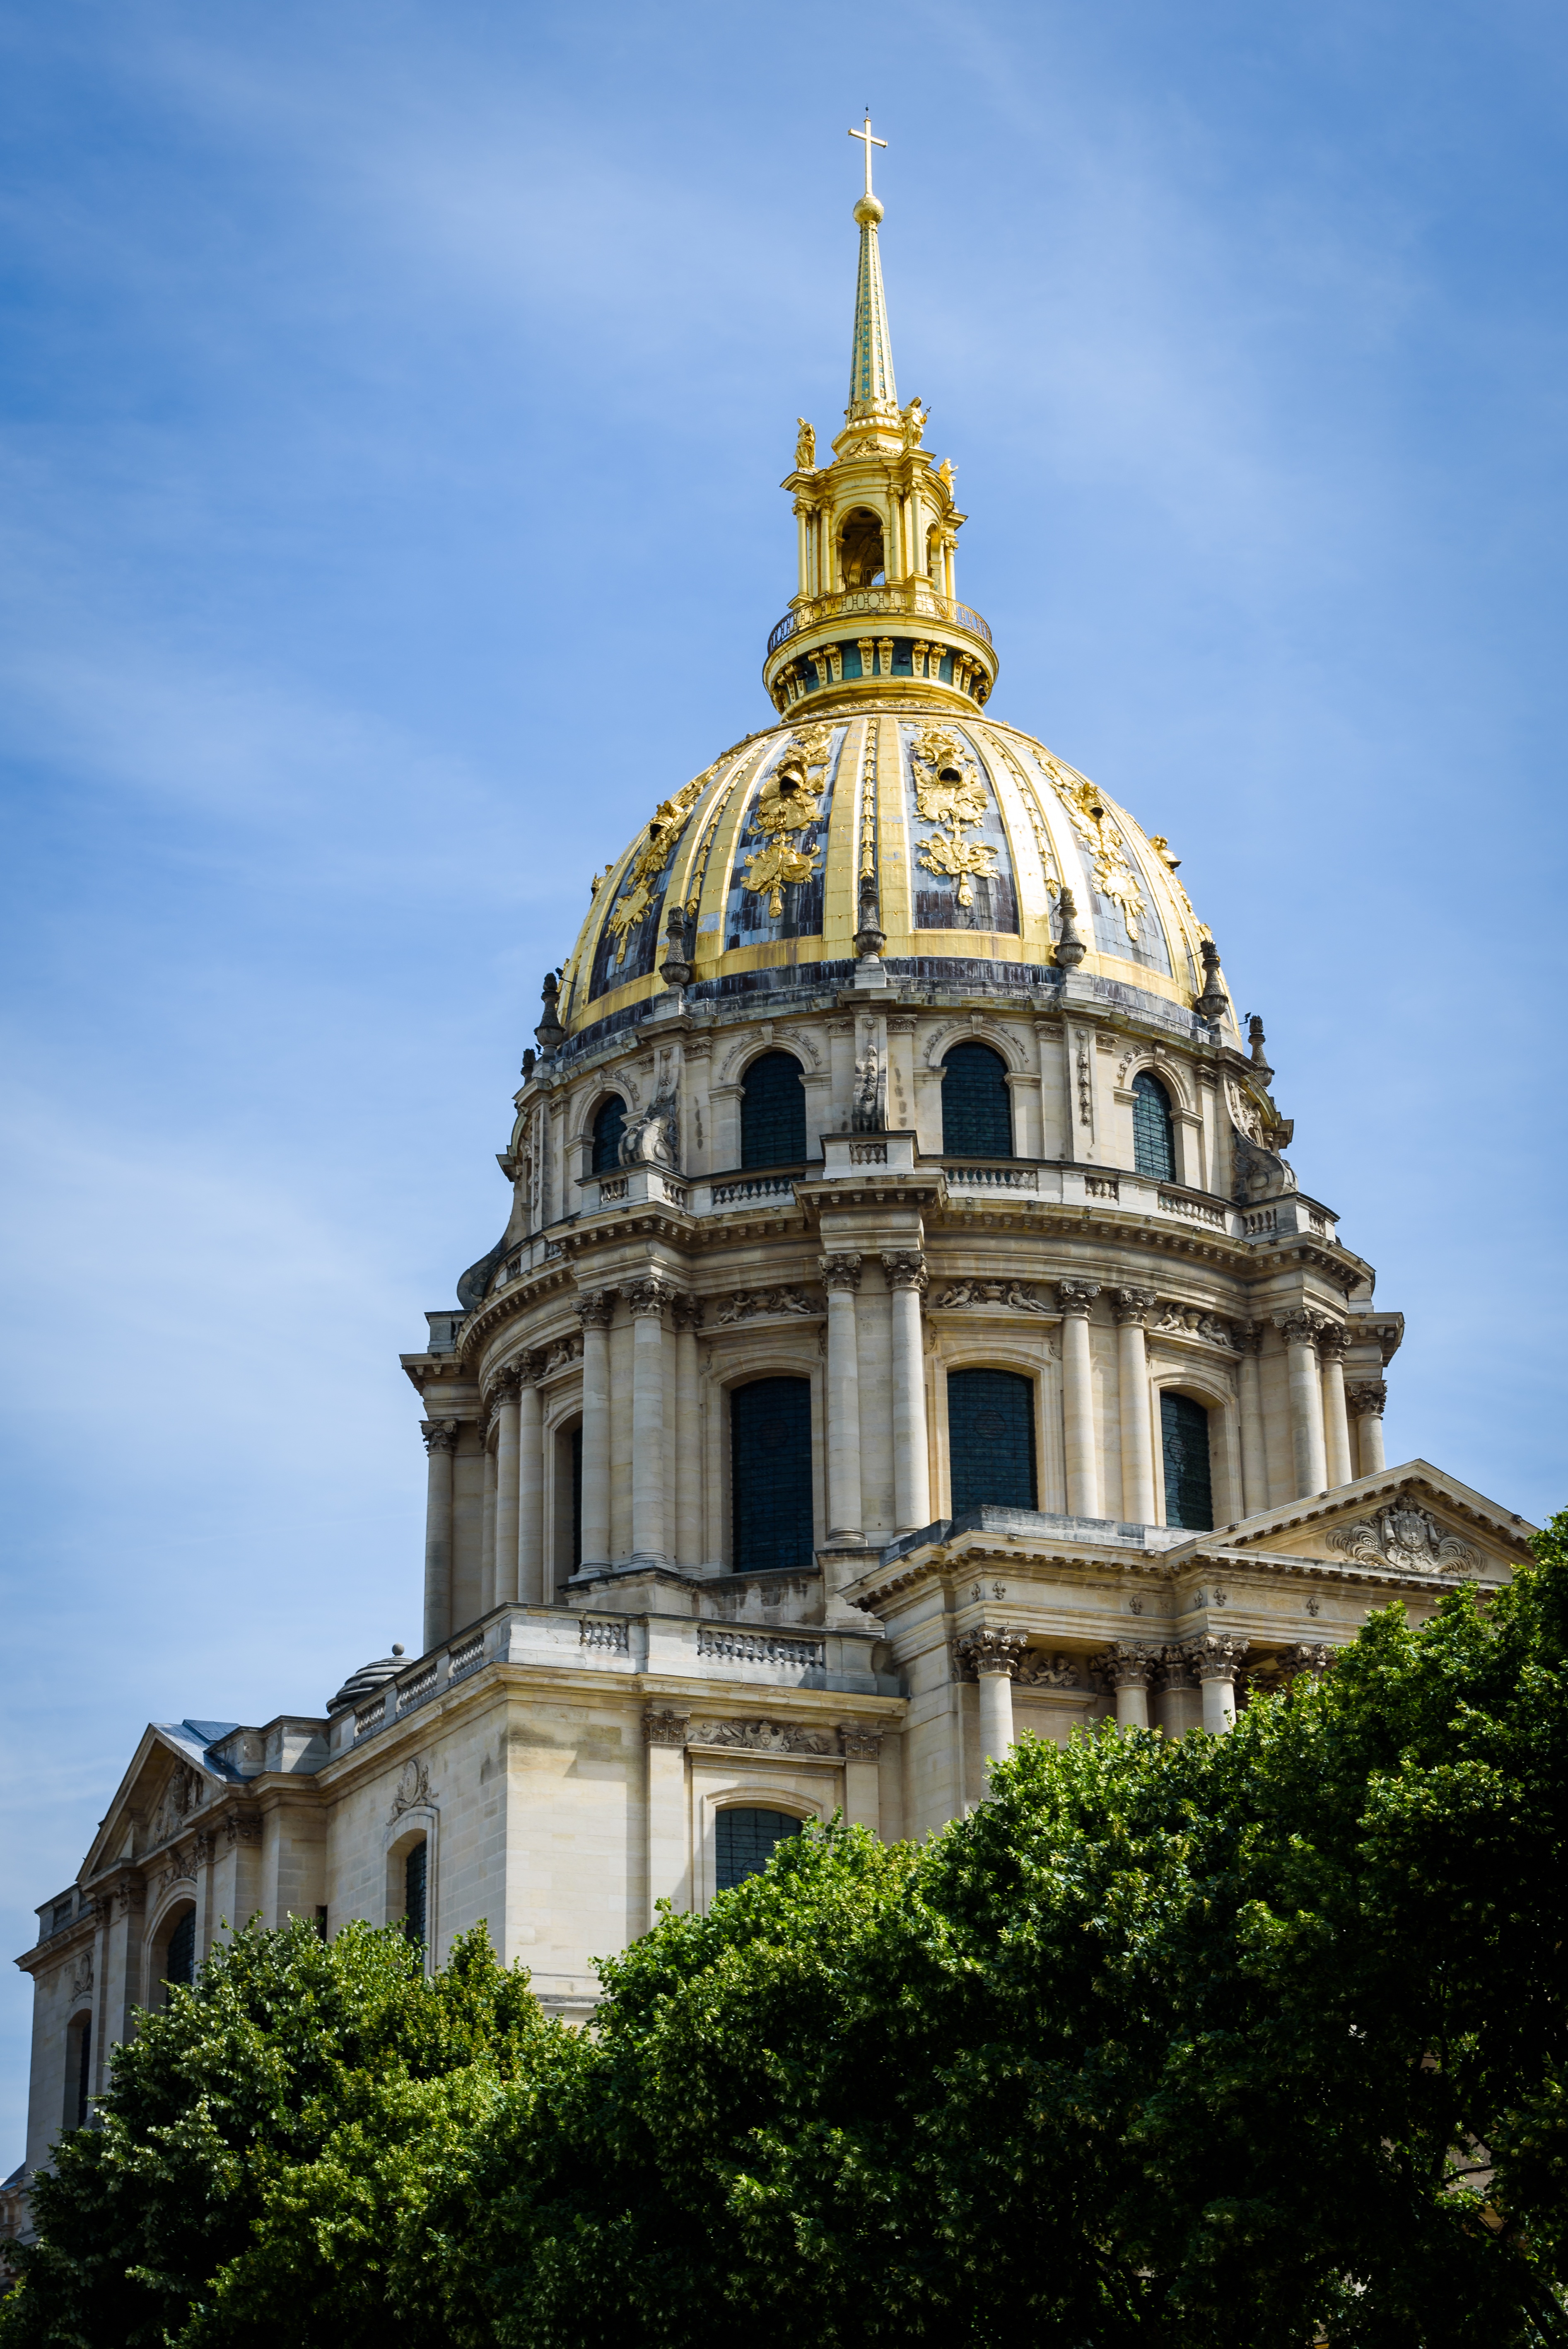
architecture, building, chateau, palace, paris, monument, france, tower, museum, landmark, facade, church, cathedral, place of worship, blue sky, clouds, basilica, dome, tomb, napoleon, ancient history